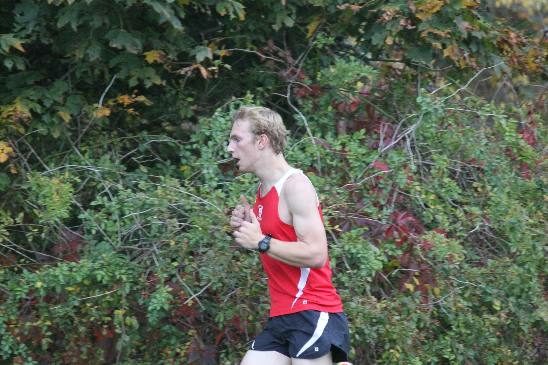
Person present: Yes